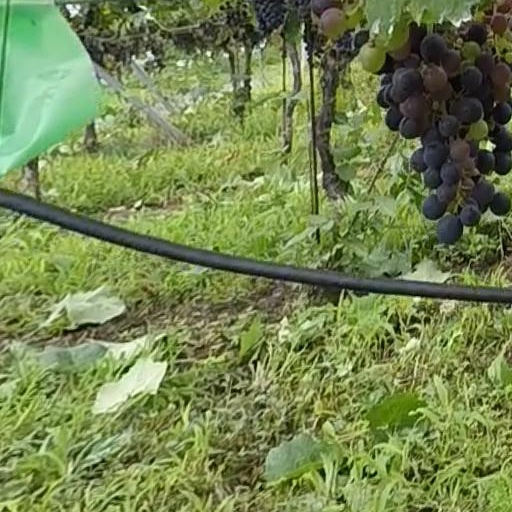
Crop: grape